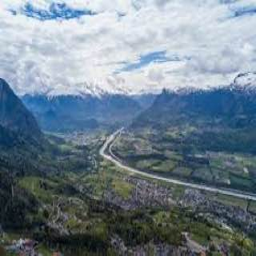
Triesenberg